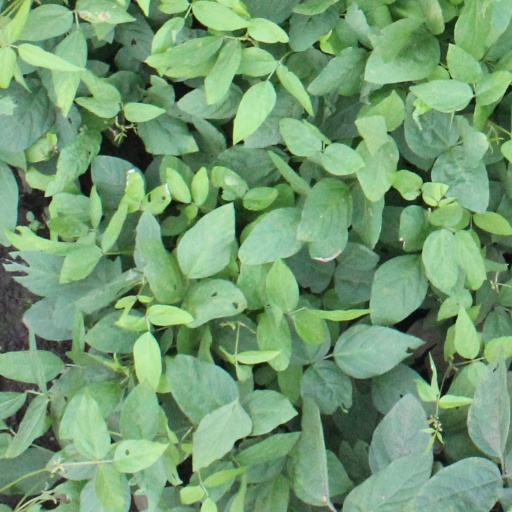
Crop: soybean